Bernhard Galura

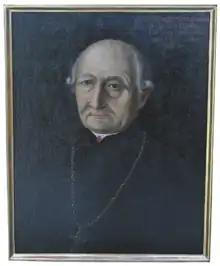
Portrait of Bernard Galura (1840)

Bernhard Galura (21 August 1764, at Herbolzheim, Breisgau – 17 May 1856 at Brixen) was a Prince-Bishop of Brixen.